Sagittarius Dwarf Spheroidal Galaxy

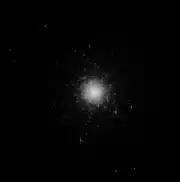
Messier 54, believed to be at the core of Sgr dSph. Greyscale image created from the HST's Advanced Camera for Surveys

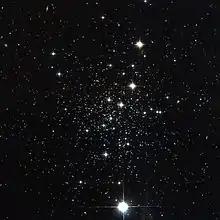
Palomar 12, believed to have been captured from the Sgr dSph about 1.7 Gya

Sgr dSph has at least nine known globular clusters. One, M 54, appears to reside at its core, while three others reside within the main body of the galaxy: Terzan 7, Terzan 8 and Arp 2.